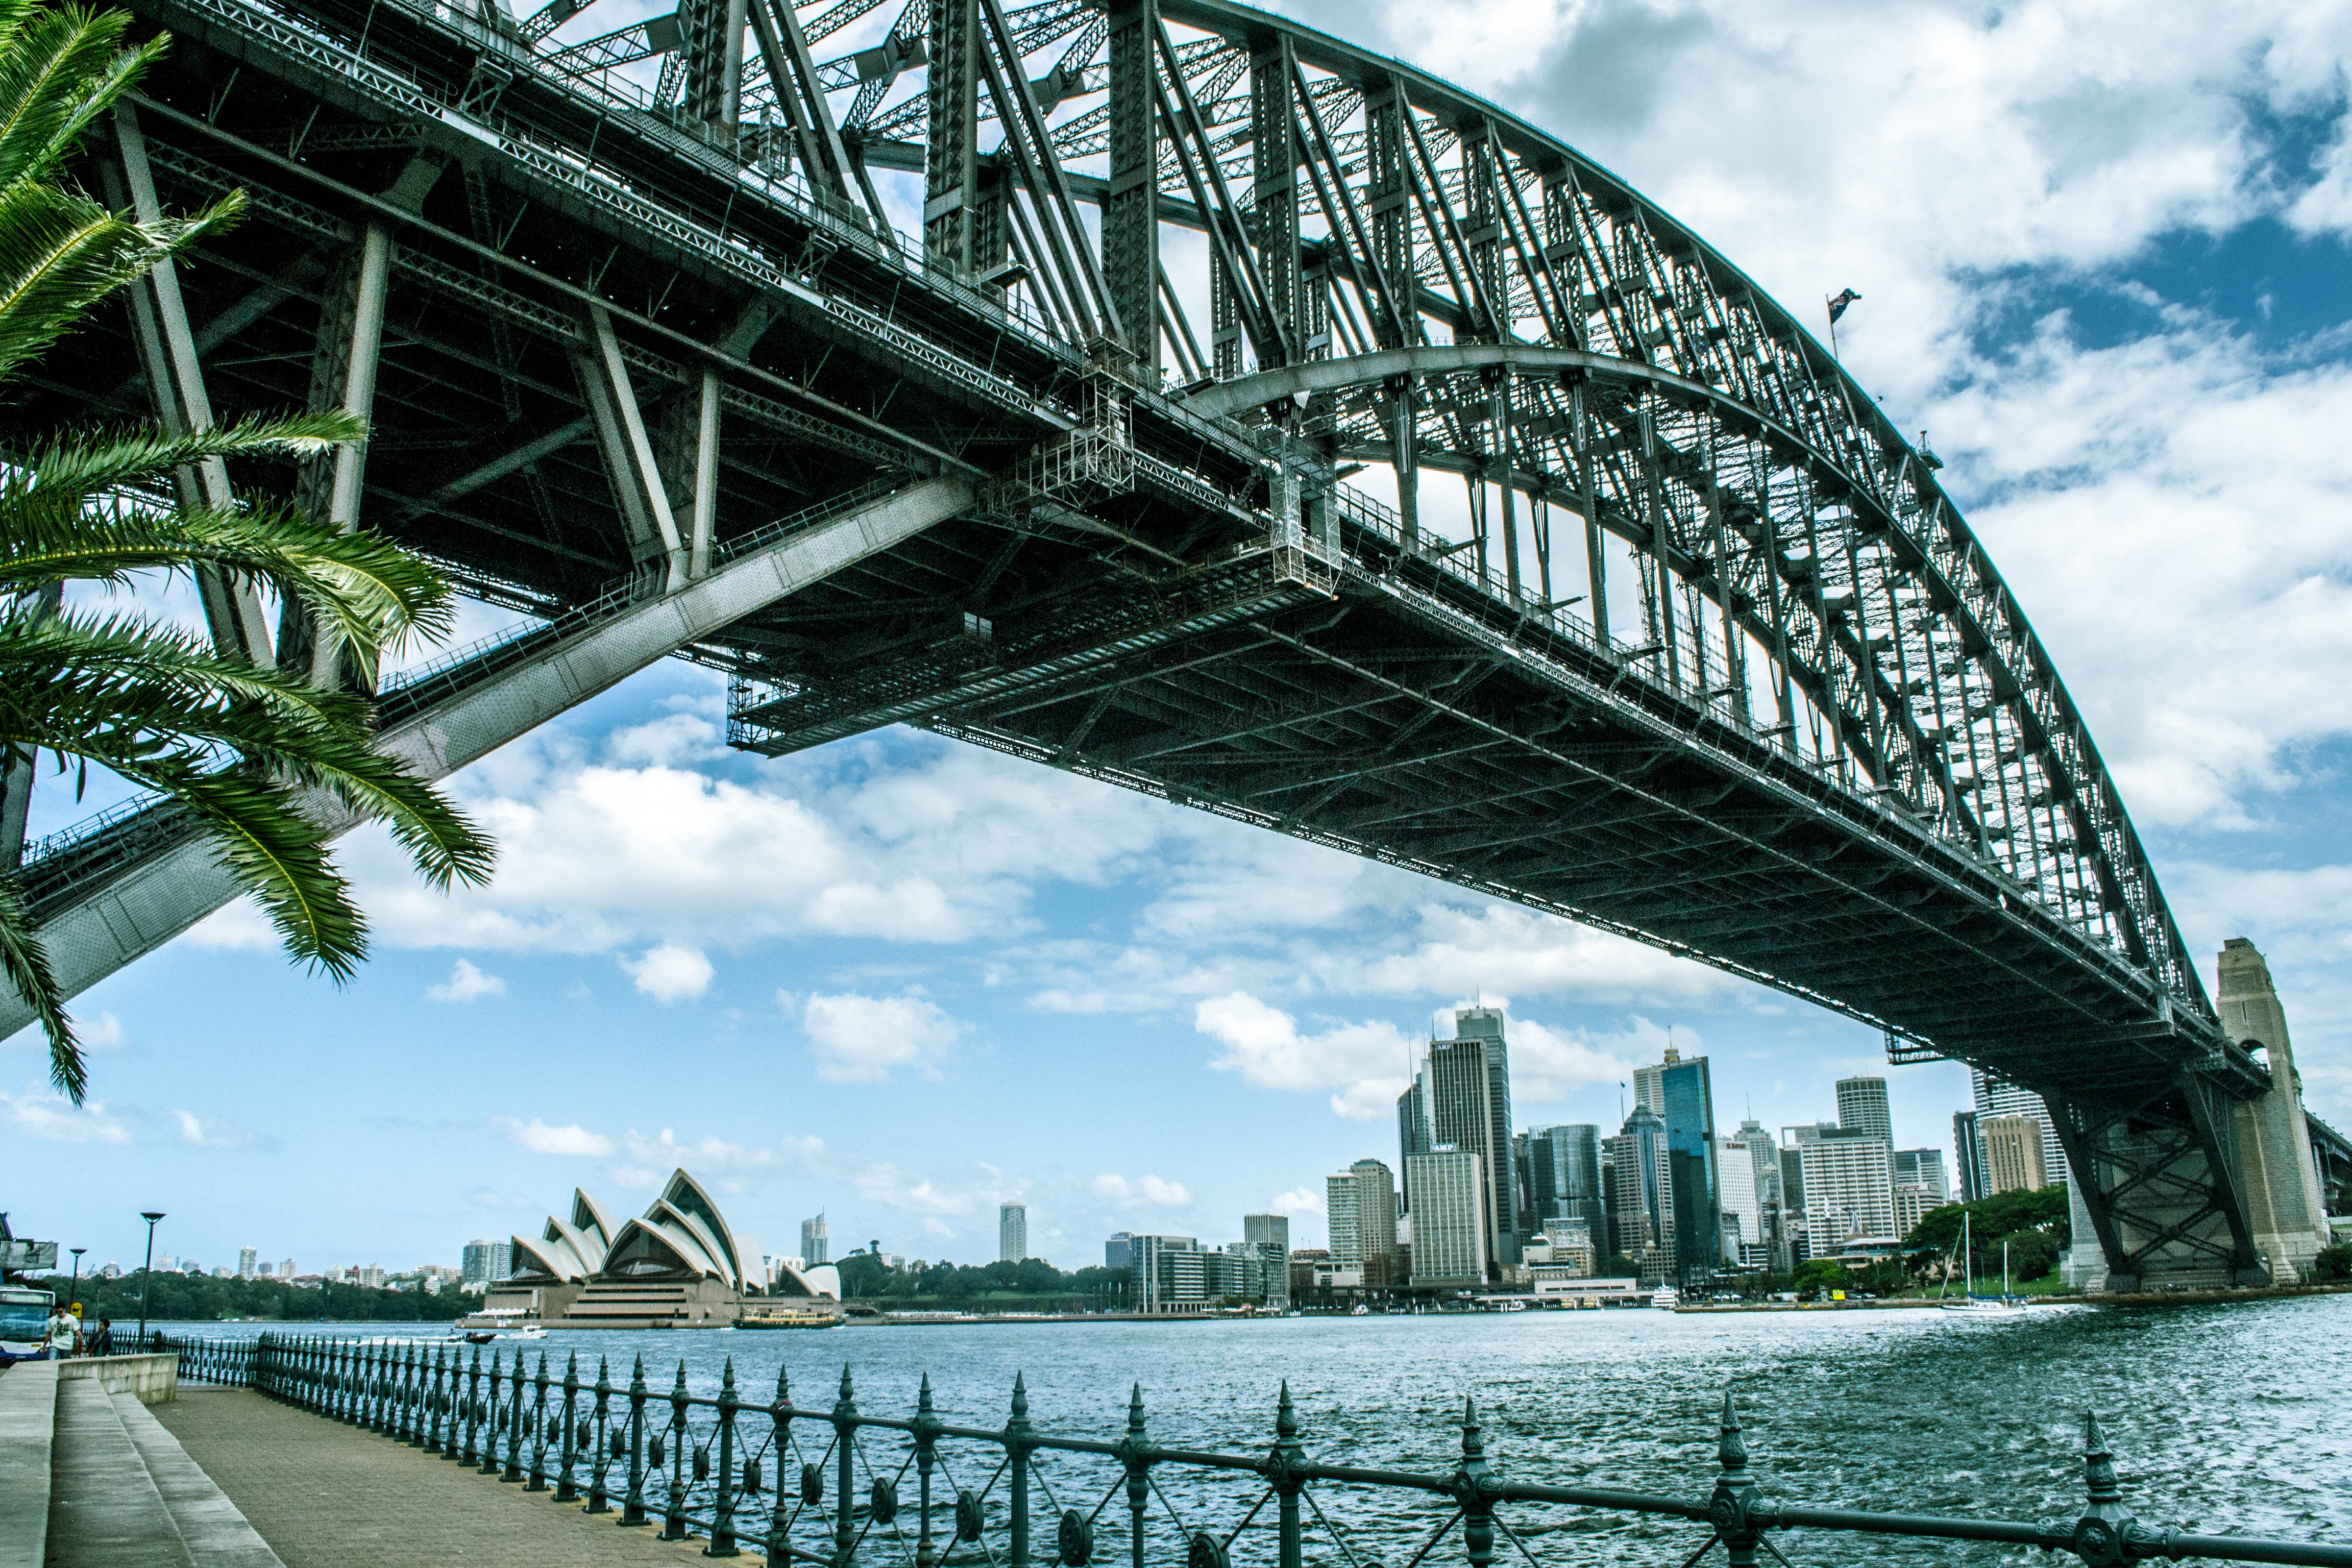
bridge, overpass, walkway, cityscape, transport, sydney, landmark, harbour, australia, operahouse, harbourbridge, cable stayed bridge, arch bridge, truss bridge, skyway, cantilever bridge, nonbuilding structure